Sulfur dioxide

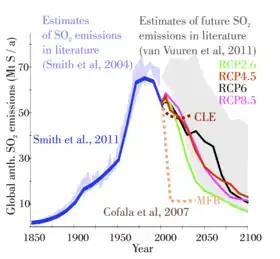
Early 2010s estimates of past and future anthropogenic global sulfur dioxide emissions, including the Representative Concentration Pathways. While no climate change scenario may reach Maximum Feasible Reductions (MFRs), all assume steep declines from today's levels. By 2019, sulfate emission reductions were confirmed to proceed at a very fast rate.

Due largely to the US EPA's Acid Rain Program, the U.S. has had a 33% decrease in emissions between 1983 and 2002 (see table). This improvement resulted in part from flue-gas desulfurization, a technology that enables SO to be chemically bound in power plants burning sulfur-containing coal or petroleum.